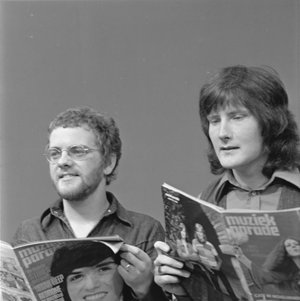
Stealers Wheel
Joe Egan og Gerry Rafferty, 1973.
Stealers Wheel er en Folk/Rock-gruppe fra Storbritannien.